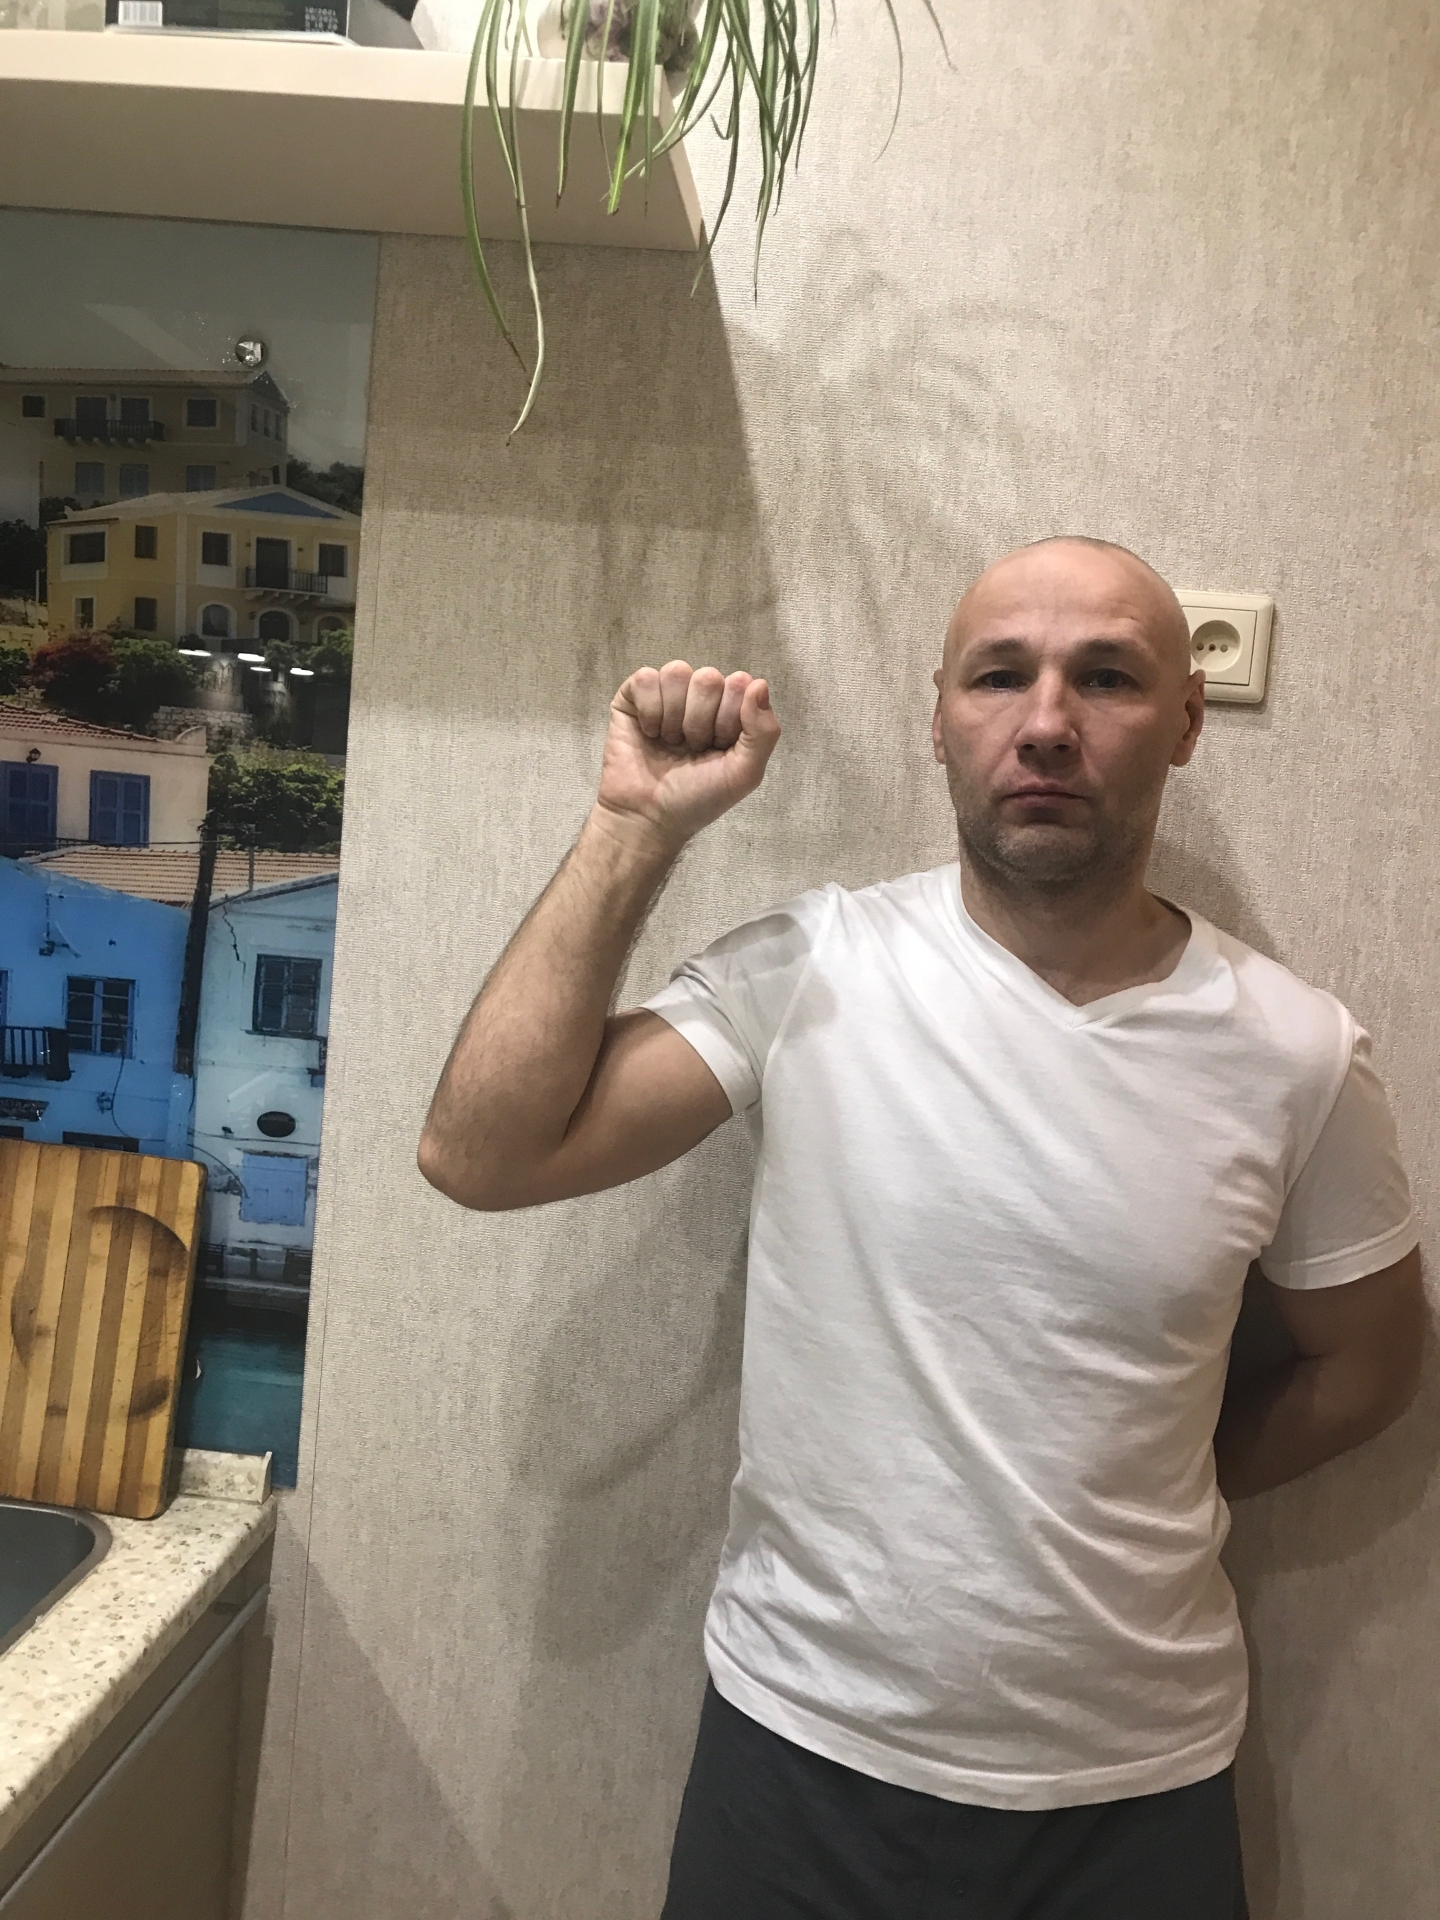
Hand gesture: fist